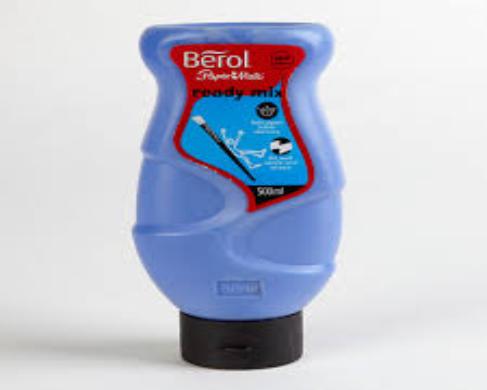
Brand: berol
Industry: Others